Chocolate-covered cherry

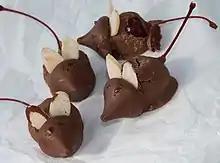
Home-made chocolate-covered cherry "mice"

The National Confectioners Association in the United States has designated January 3 as "National Chocolate-Covered Cherry Day."